Sea Battle

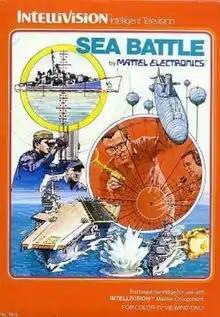
Box art by Jerrol Richardson

Sea Battle is a real-time strategy game released by Mattel for its Intellivision system in 1980. In the game, players command fleets of naval vessels attempting to invade the harbor of their opponent.